Describe the emotion expressed in this image:  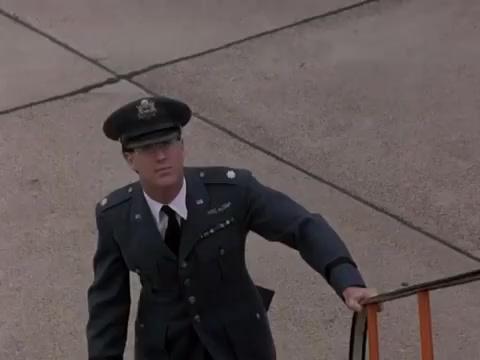
This person displays Pain, valence and arousal with low intensity.